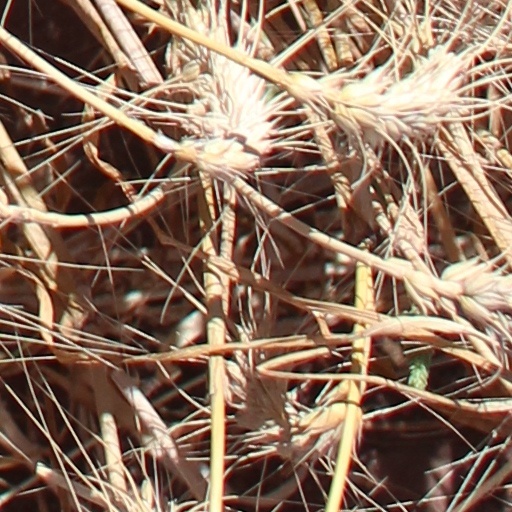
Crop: wheat